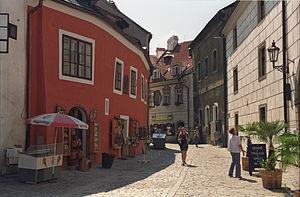
Český Krumlov est une petite ville médiévale de la région de Bohême-du-Sud, en République tchèque, et le chef-lieu du district de Český Krumlov. Sa population s'élevait à 12 981 habitants en 2020.